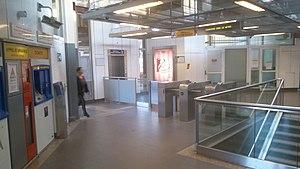
Entrée de la station de métro Fontaine-Lestang à Toulouse
Fontaine-Lestang est une station de la ligne A du métro de Toulouse. Elle est située dans le quartier éponyme, au croisement des rues Vestrepain et Henri Desbals, dans le sud-ouest de la ville.